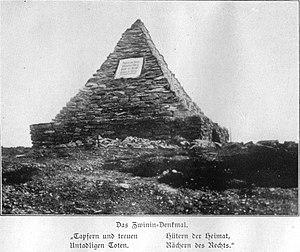
La bataille de Zwinin est une bataille de la première Guerre mondiale sur le Front de l’Est, entre l’Empire russe et les Empires centraux. Elle prolonge la bataille des Carpates qui présente la particularité d’être une guerre de tranchées en haute montagne.